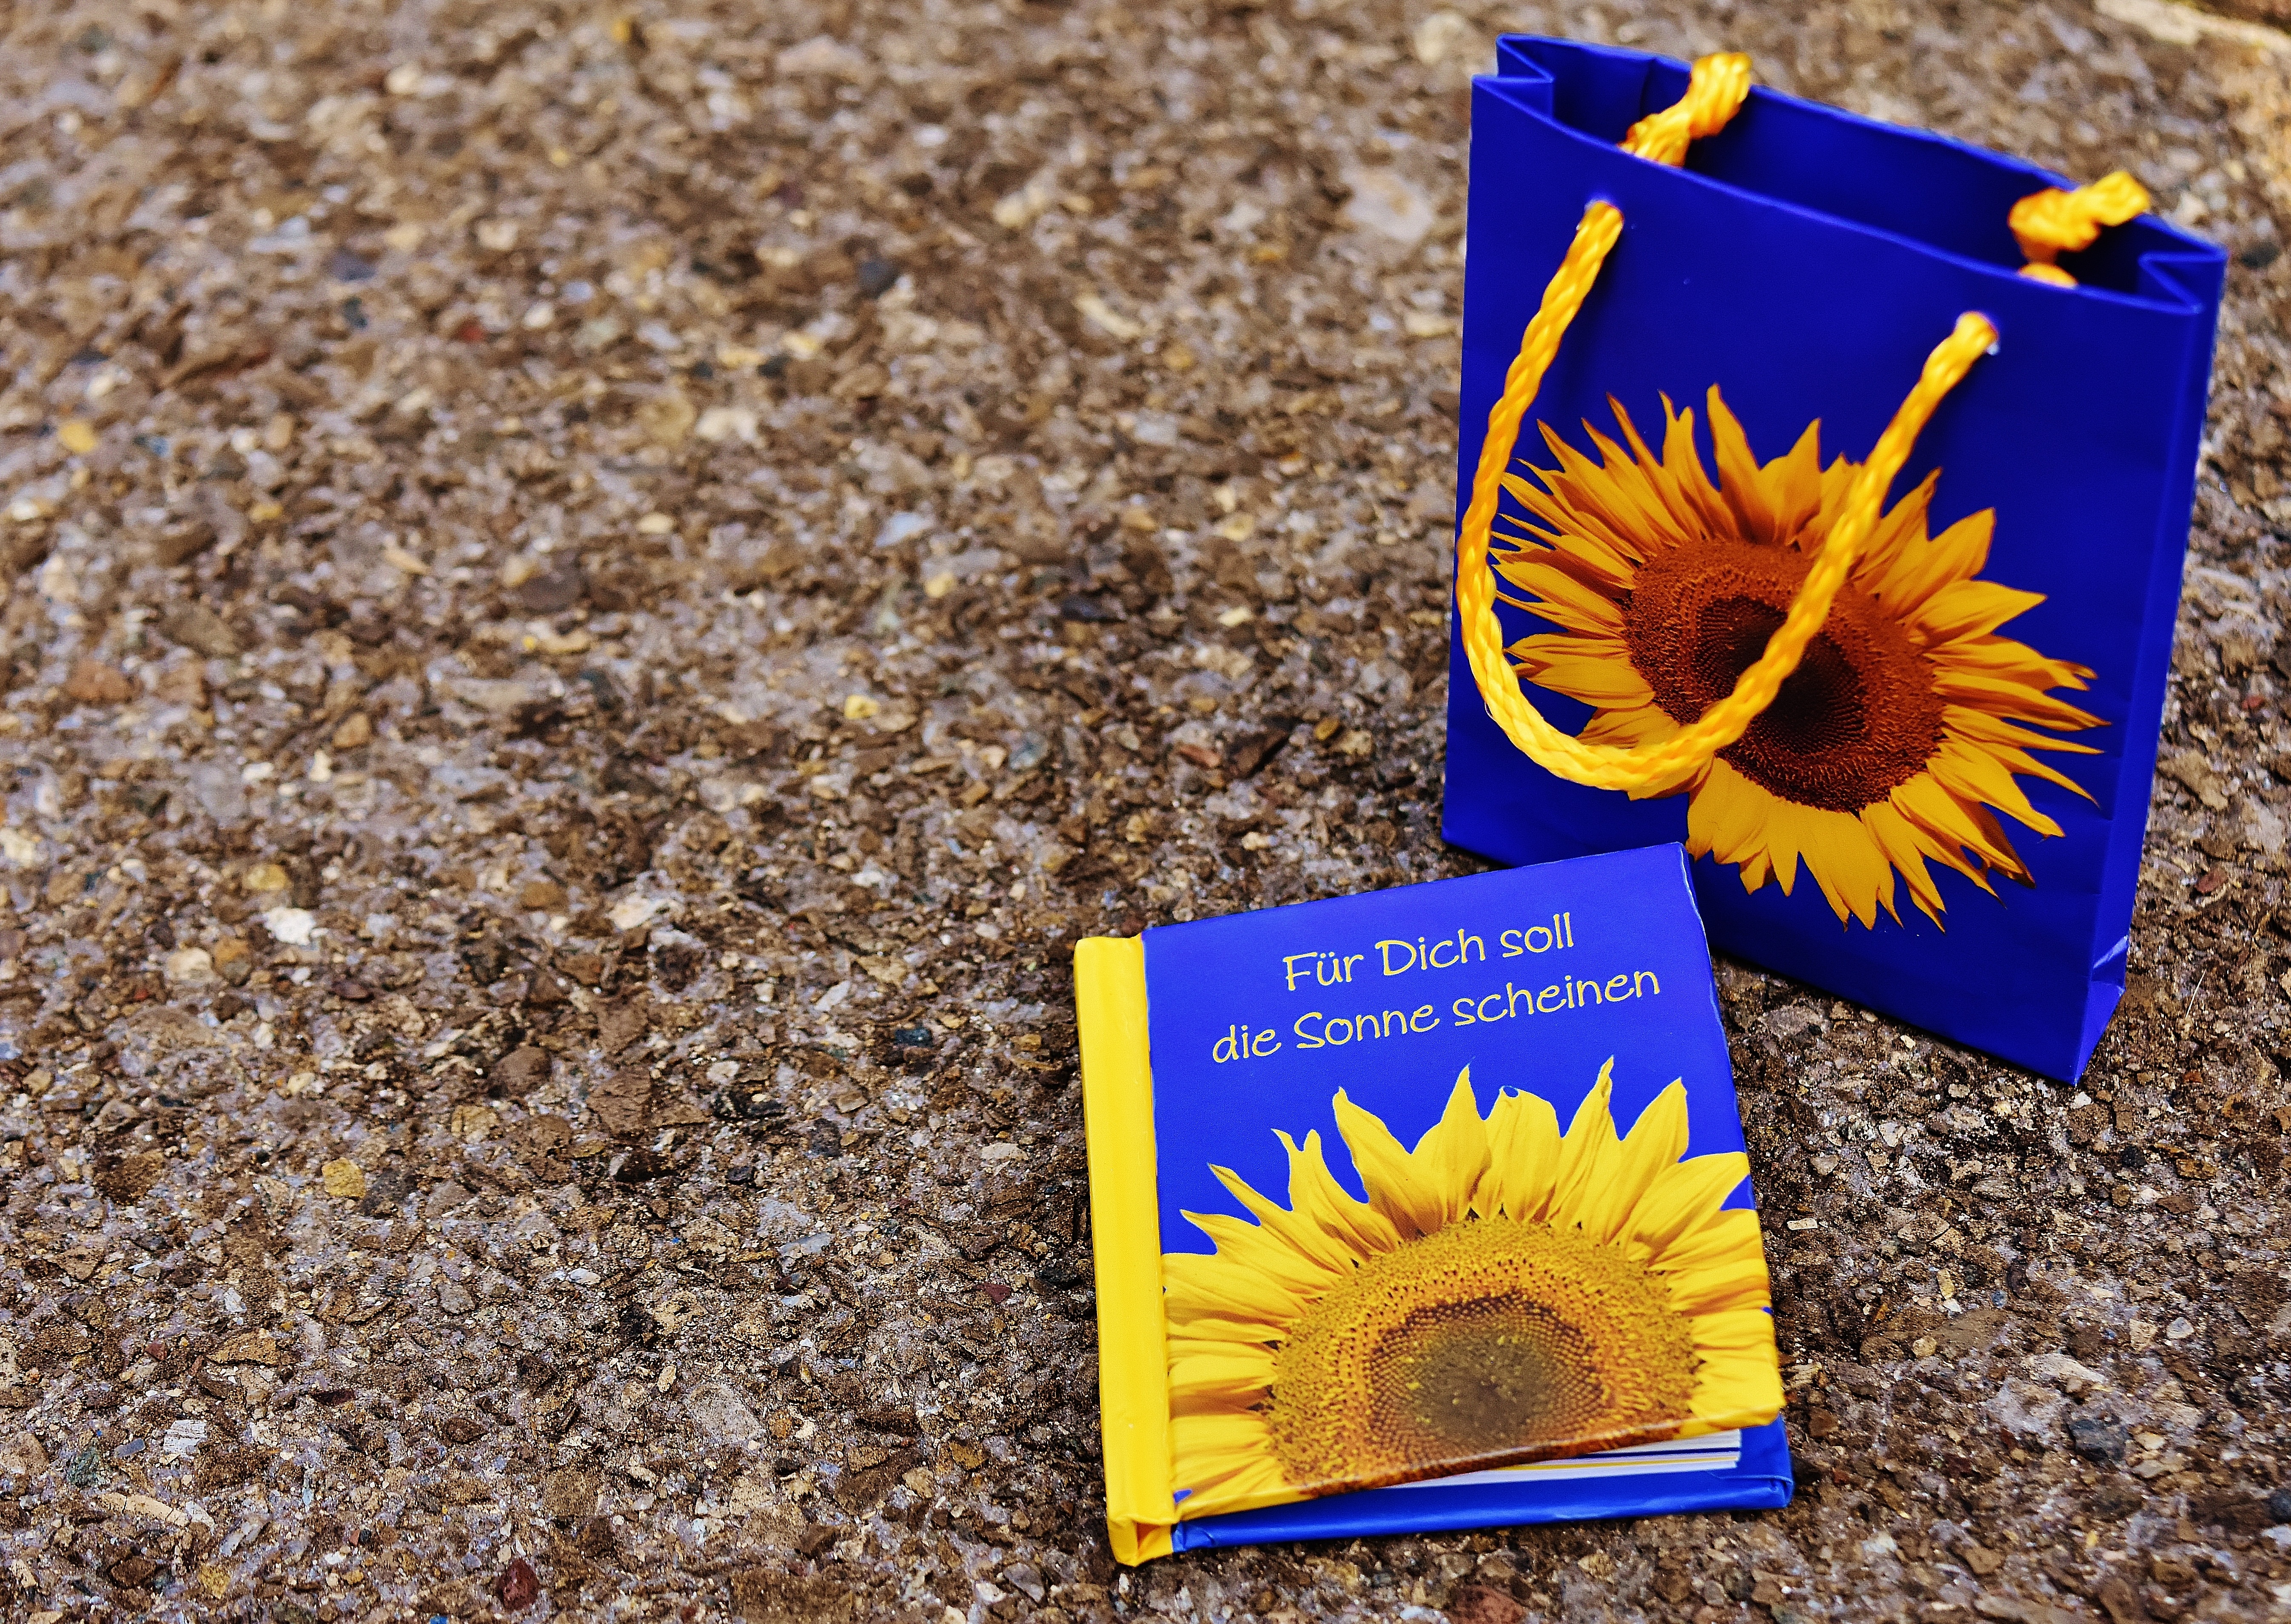
book, plant, leaf, flower, soil, friendship, yellow, affection, friends, beautiful, wishes, greeting, greeting card, flowering plant, sunflower seed, grass family, land plant, rather